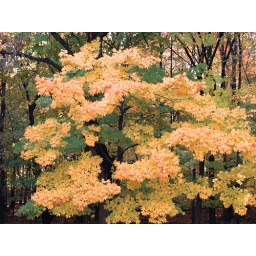
This one (mostly) yellow tree stood out against a forest of muted greens